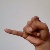
The image shows a hand gesture representing the letter 'J' in Indian Sign Language.